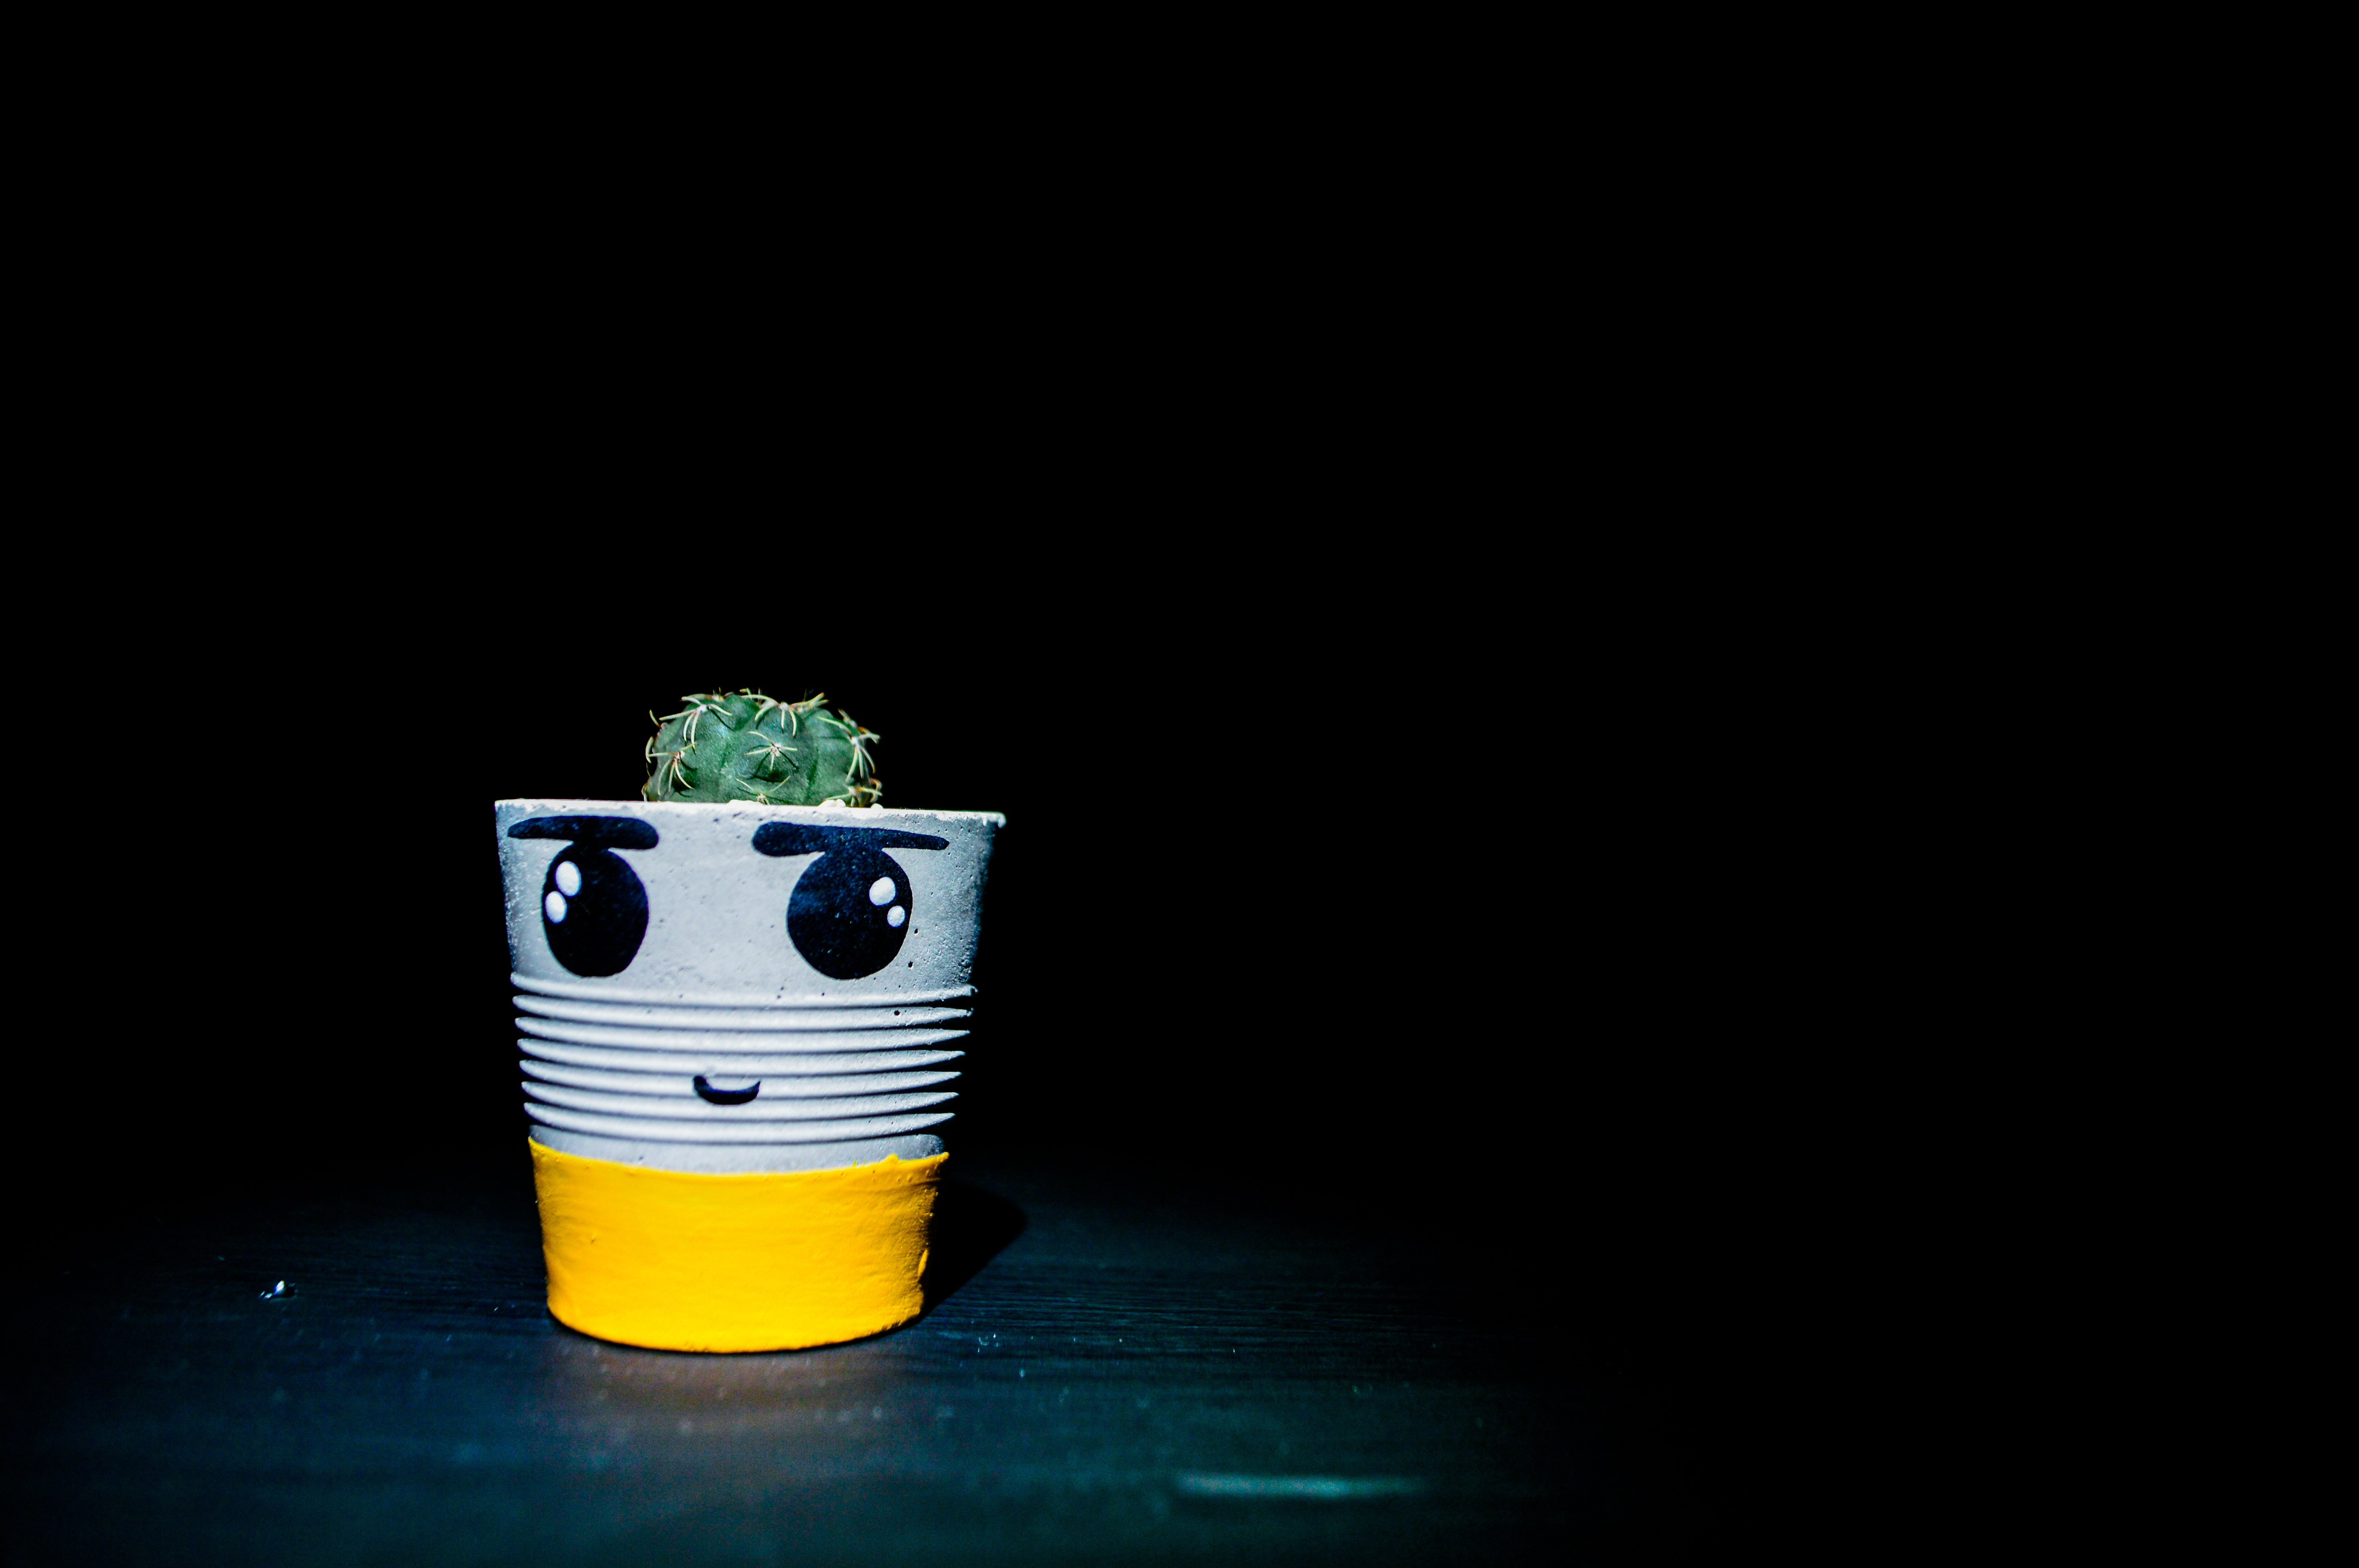
natural, green, product, yellow, still life photography, cup, font, still life, liquid, graphics, logo